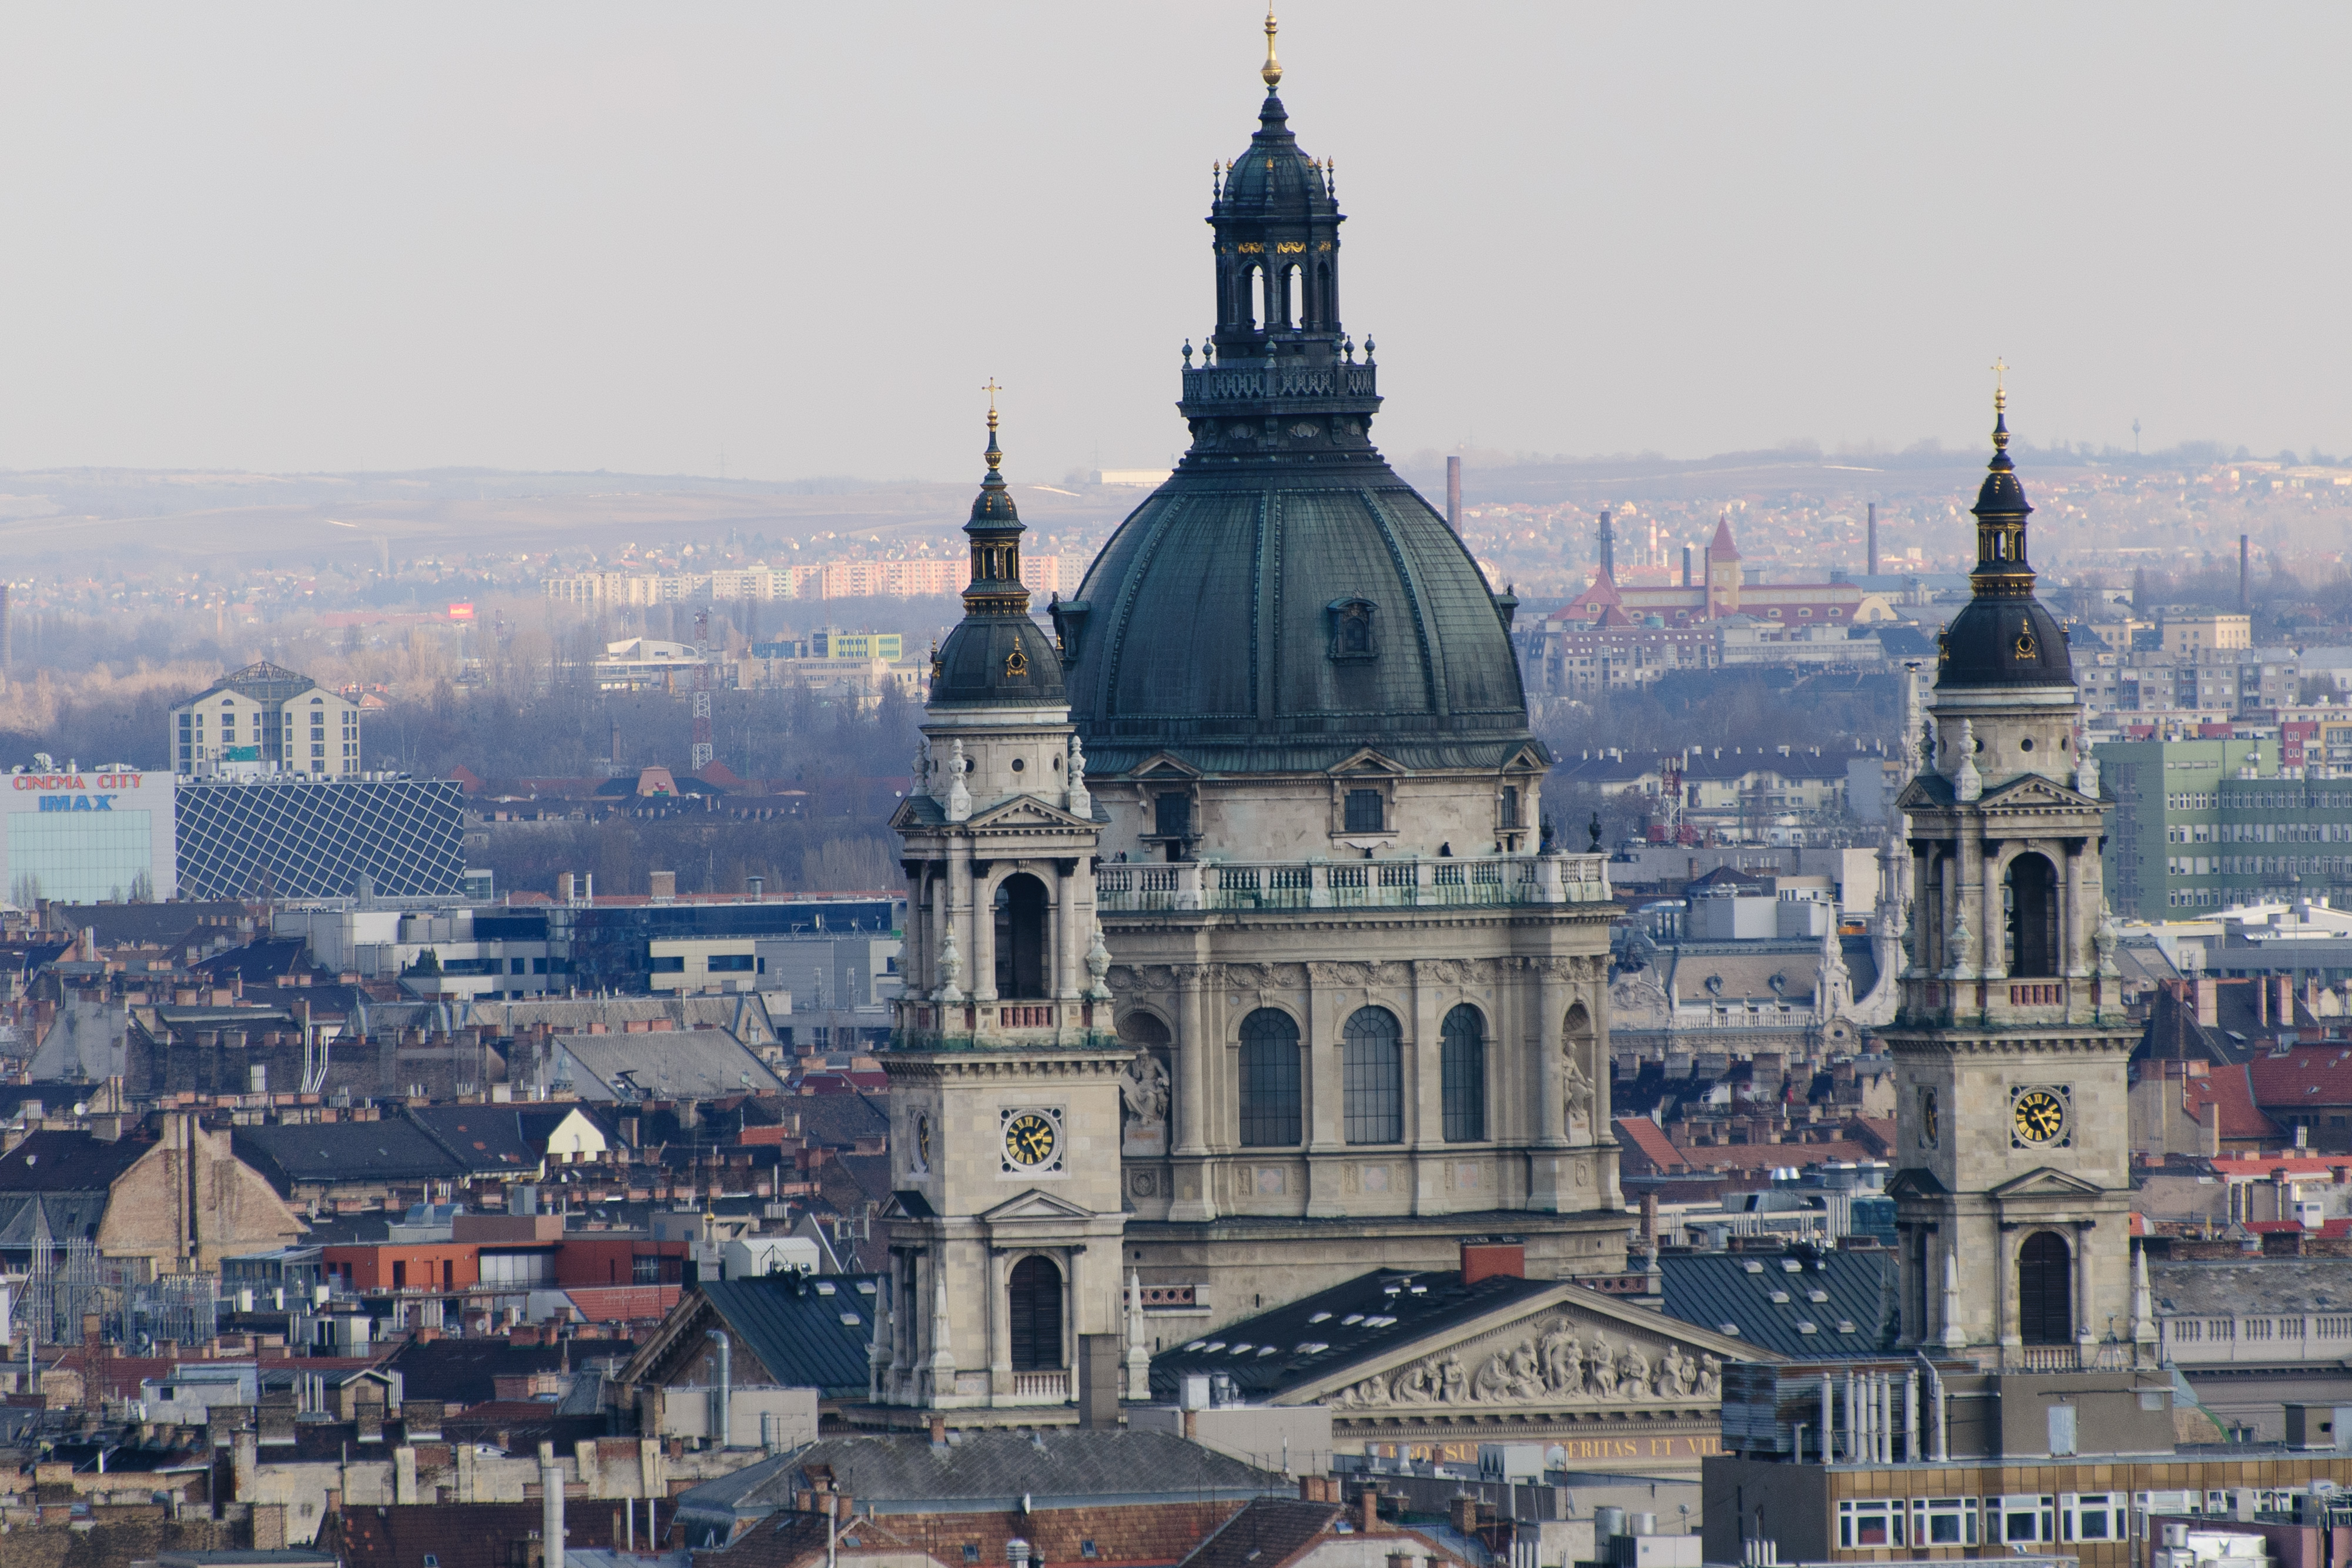
skyline, town, building, city, cityscape, tower, landmark, church, cathedral, nikon, tourism, place of worship, spire, budapest, hungary, town square, basilica, metropolis, d300, urban area, human settlement